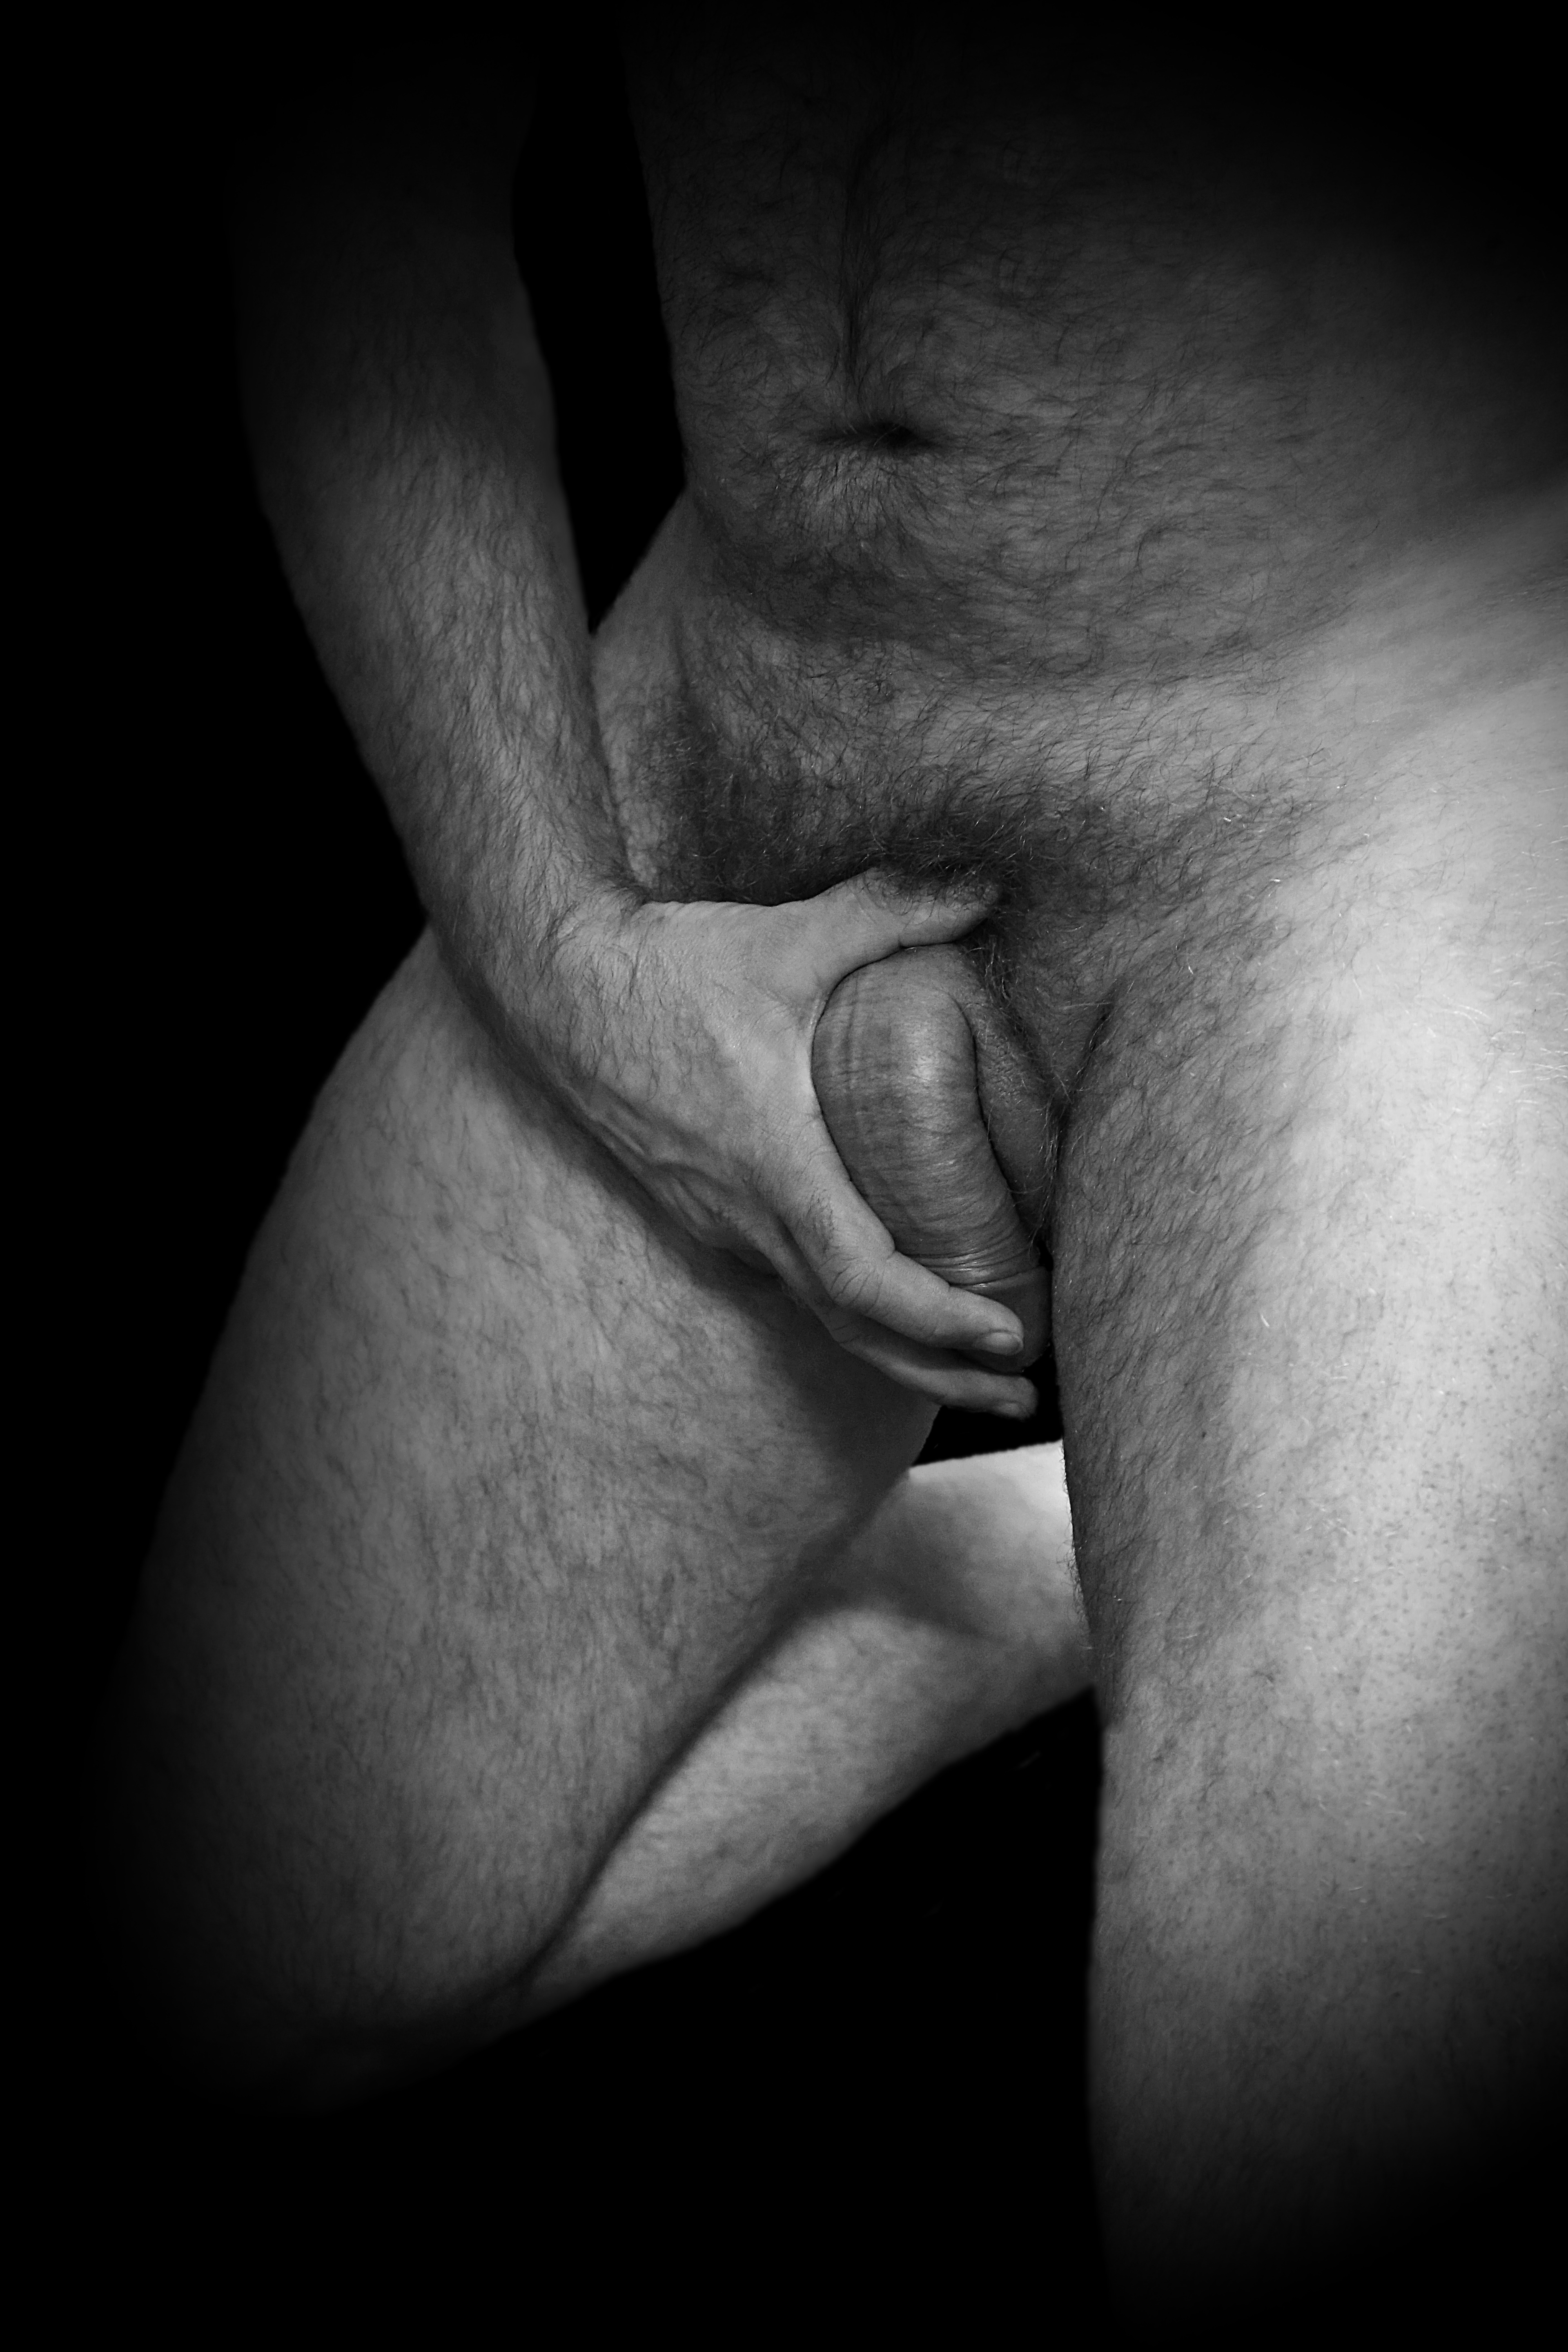
male, nude, nudity, hand, naked, black, skin, white, monochrome photography, black and white, joint, arm, close up, monochrome, photography, mouth, flesh, finger, muscle, human, lip, knee, human body, elbow, pain, abdomen, neck, gesture, trunk, stock photography, stomach, chest, ear, style, still life photography